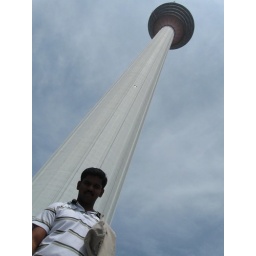
sky tower in kl